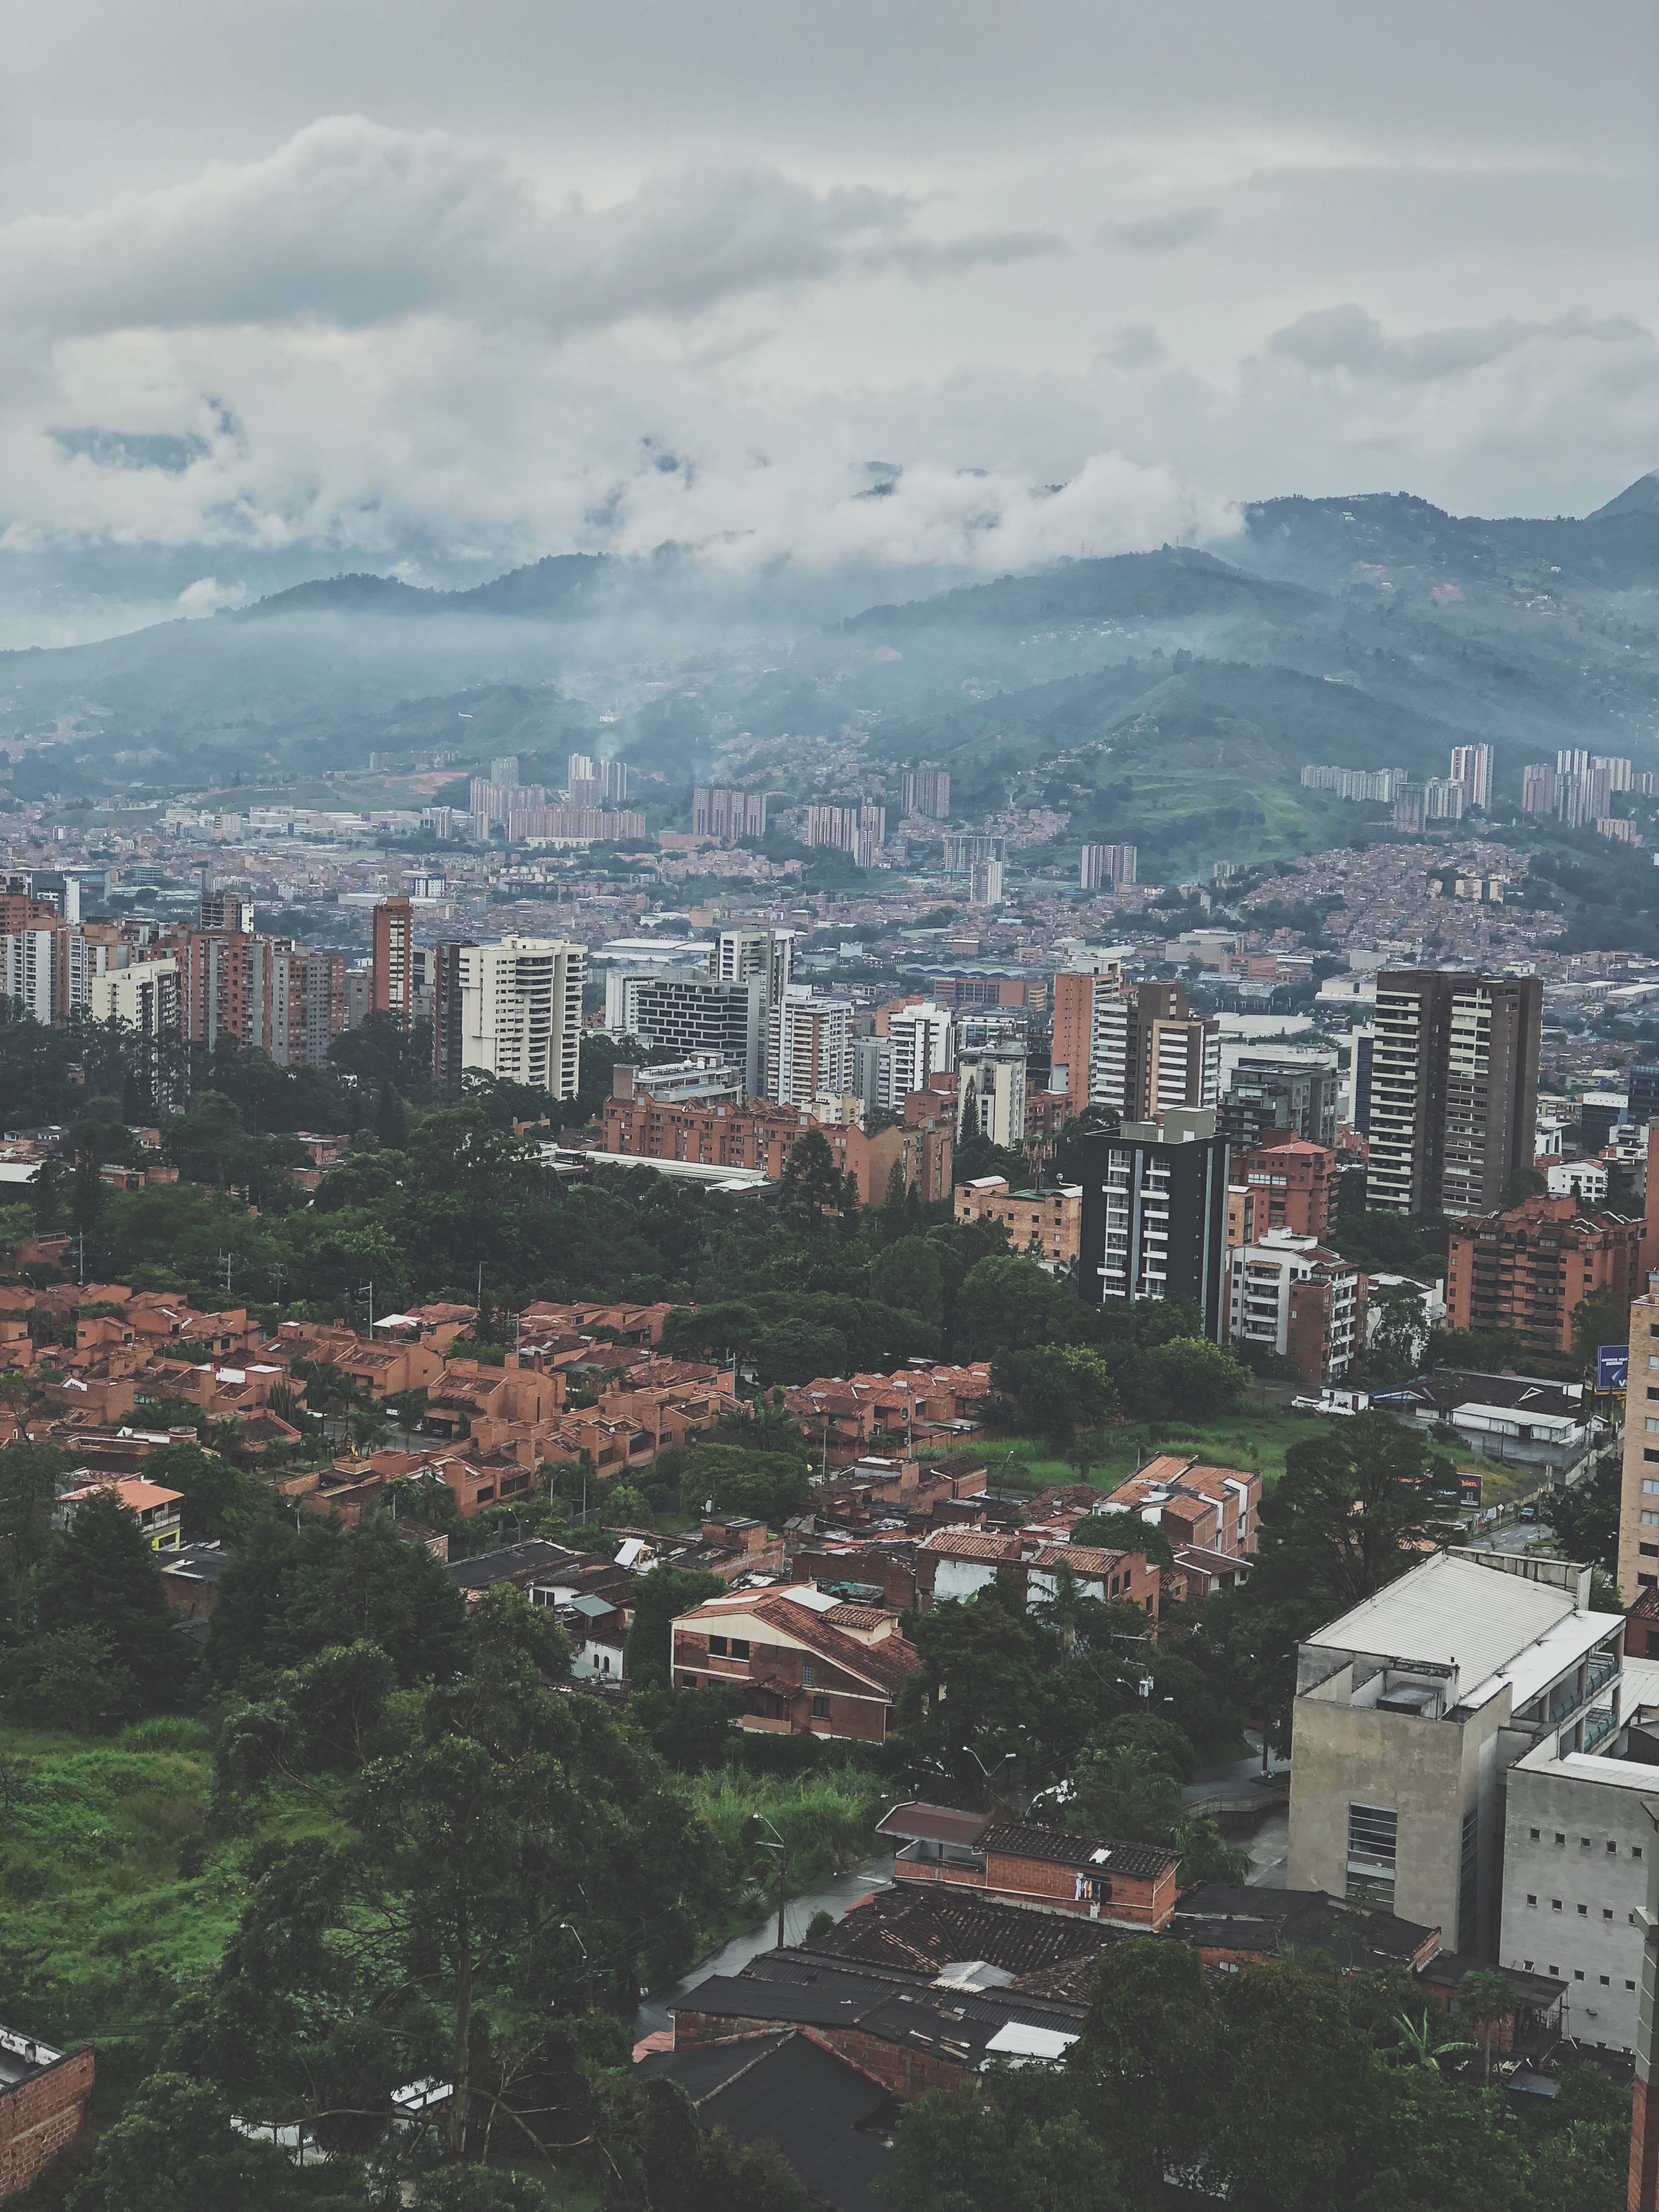
metropolitan area, urban area, cityscape, city, sky, metropolis, residential area, human settlement, daytime, suburb, skyline, aerial photography, bird's eye view, cloud, atmospheric phenomenon, downtown, neighbourhood, town, urban design, building, tower block, mountain, skyscraper, hill, landscape, photography, architecture, hill station, horizon, mixed use, world, meteorological phenomenon, tourism, condominium